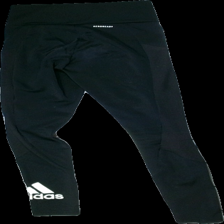
View: back
Type: Tights
Category: Ladies
Brand: Adidas
Colors: Black
Material: 100% polyester
Cut: Tight
Size: XS
Season: All
Stains: Major
Smell: Minor
Holes: Major
Price range: <50
Recommended usage: Export